History of Carthage

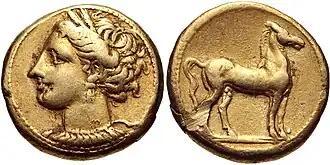
A BC Carthaginian shekel bearing the wreathed head of Tanit and a standing horse.

Mago I, a general of the army, had assumed power in Carthage by 550 BC. Mago and his sons, Hasdrubal I and Hamilcar I, established the warlike tradition of Carthage by their successes in Africa, Sicily and Sardinia. In 546 BC, Phocaeans fleeing from a Persian invasion established Alalia in Corsica (Greeks had settled there since 562 BC), and began preying on Etruscan and Punic commerce. Between 540 and 535 BC, a Carthaginian-Etruscan alliance had expelled the Greeks from Corsica after the Battle of Alalia. The Etruscans took control of Corsica, Carthage concentrated on Sardinia, ensuring that no Greek presence would be established in the island. The defeat also ended the westward expansion of Greeks for all time.